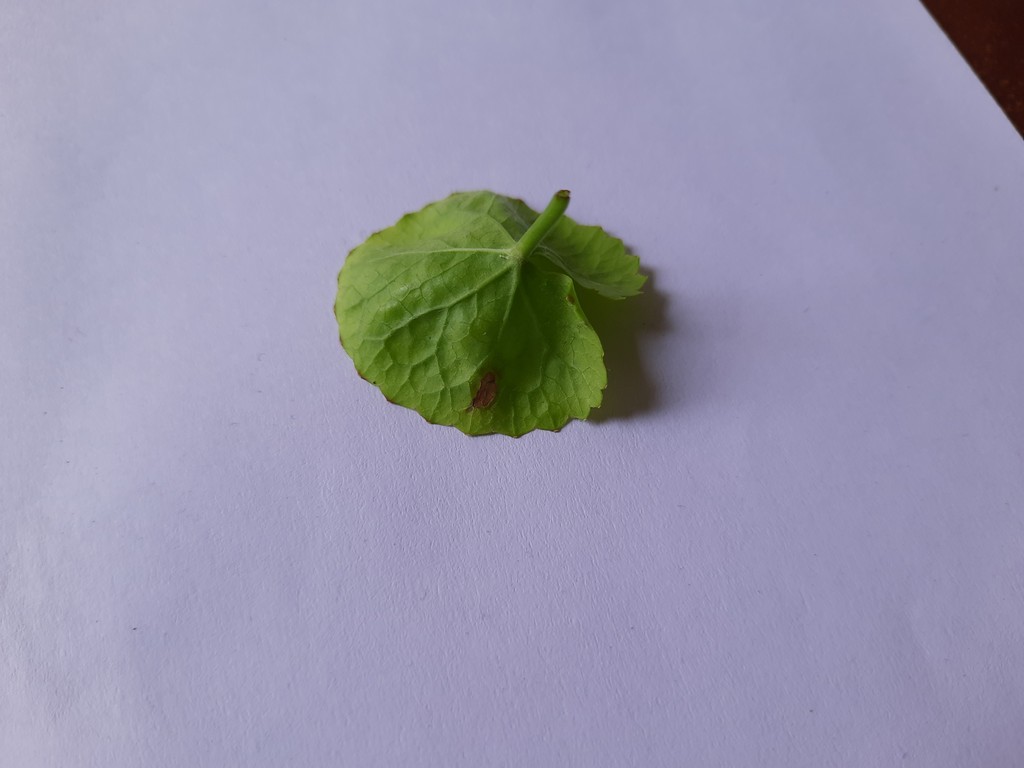
Label: Unhealthy